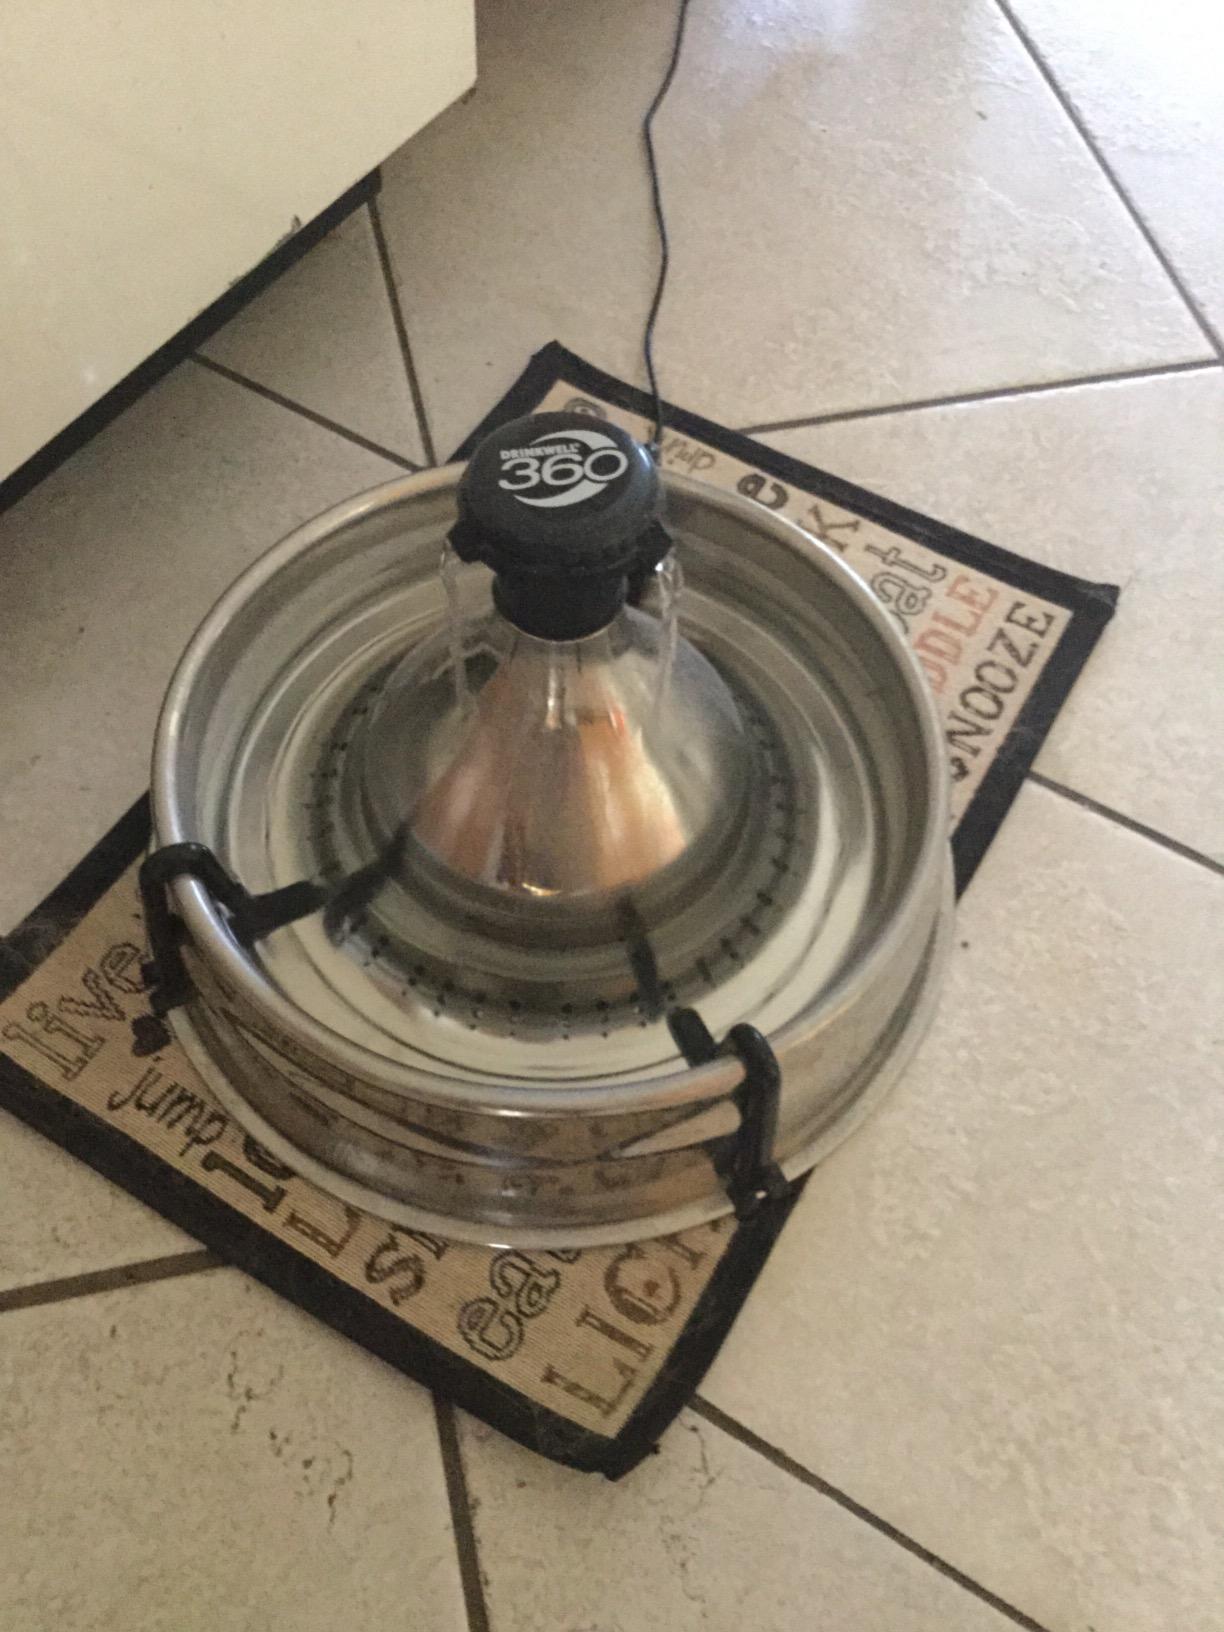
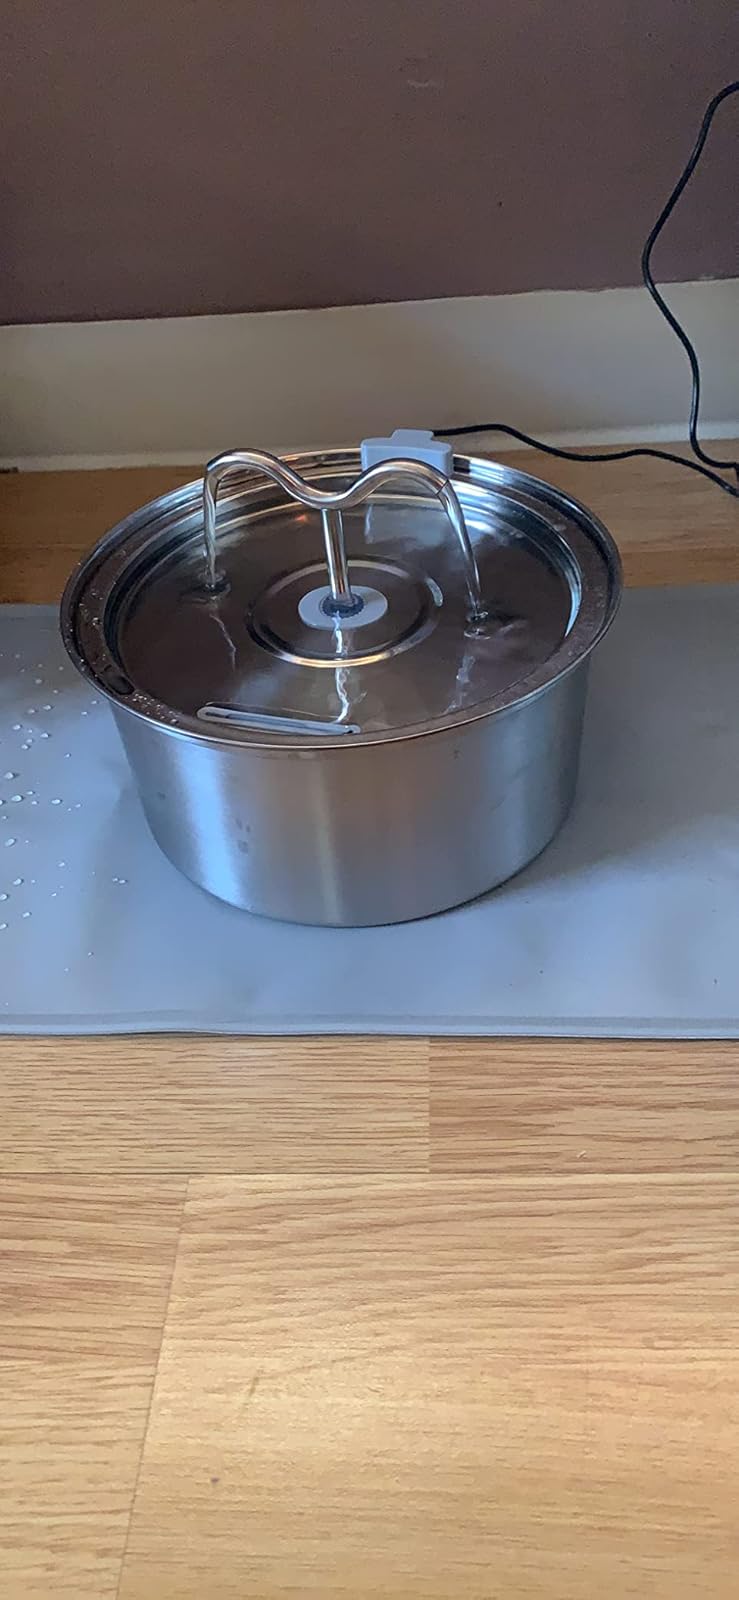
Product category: items_bowl
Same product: no